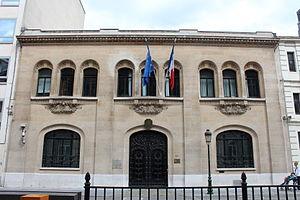
L'ambassade de France en Belgique est la représentation diplomatique de la République française auprès du Royaume de Belgique. Elle est située à Bruxelles, la capitale du pays, et son ambassadrice est, depuis 2019, Hélène Farnaud-Defromont.